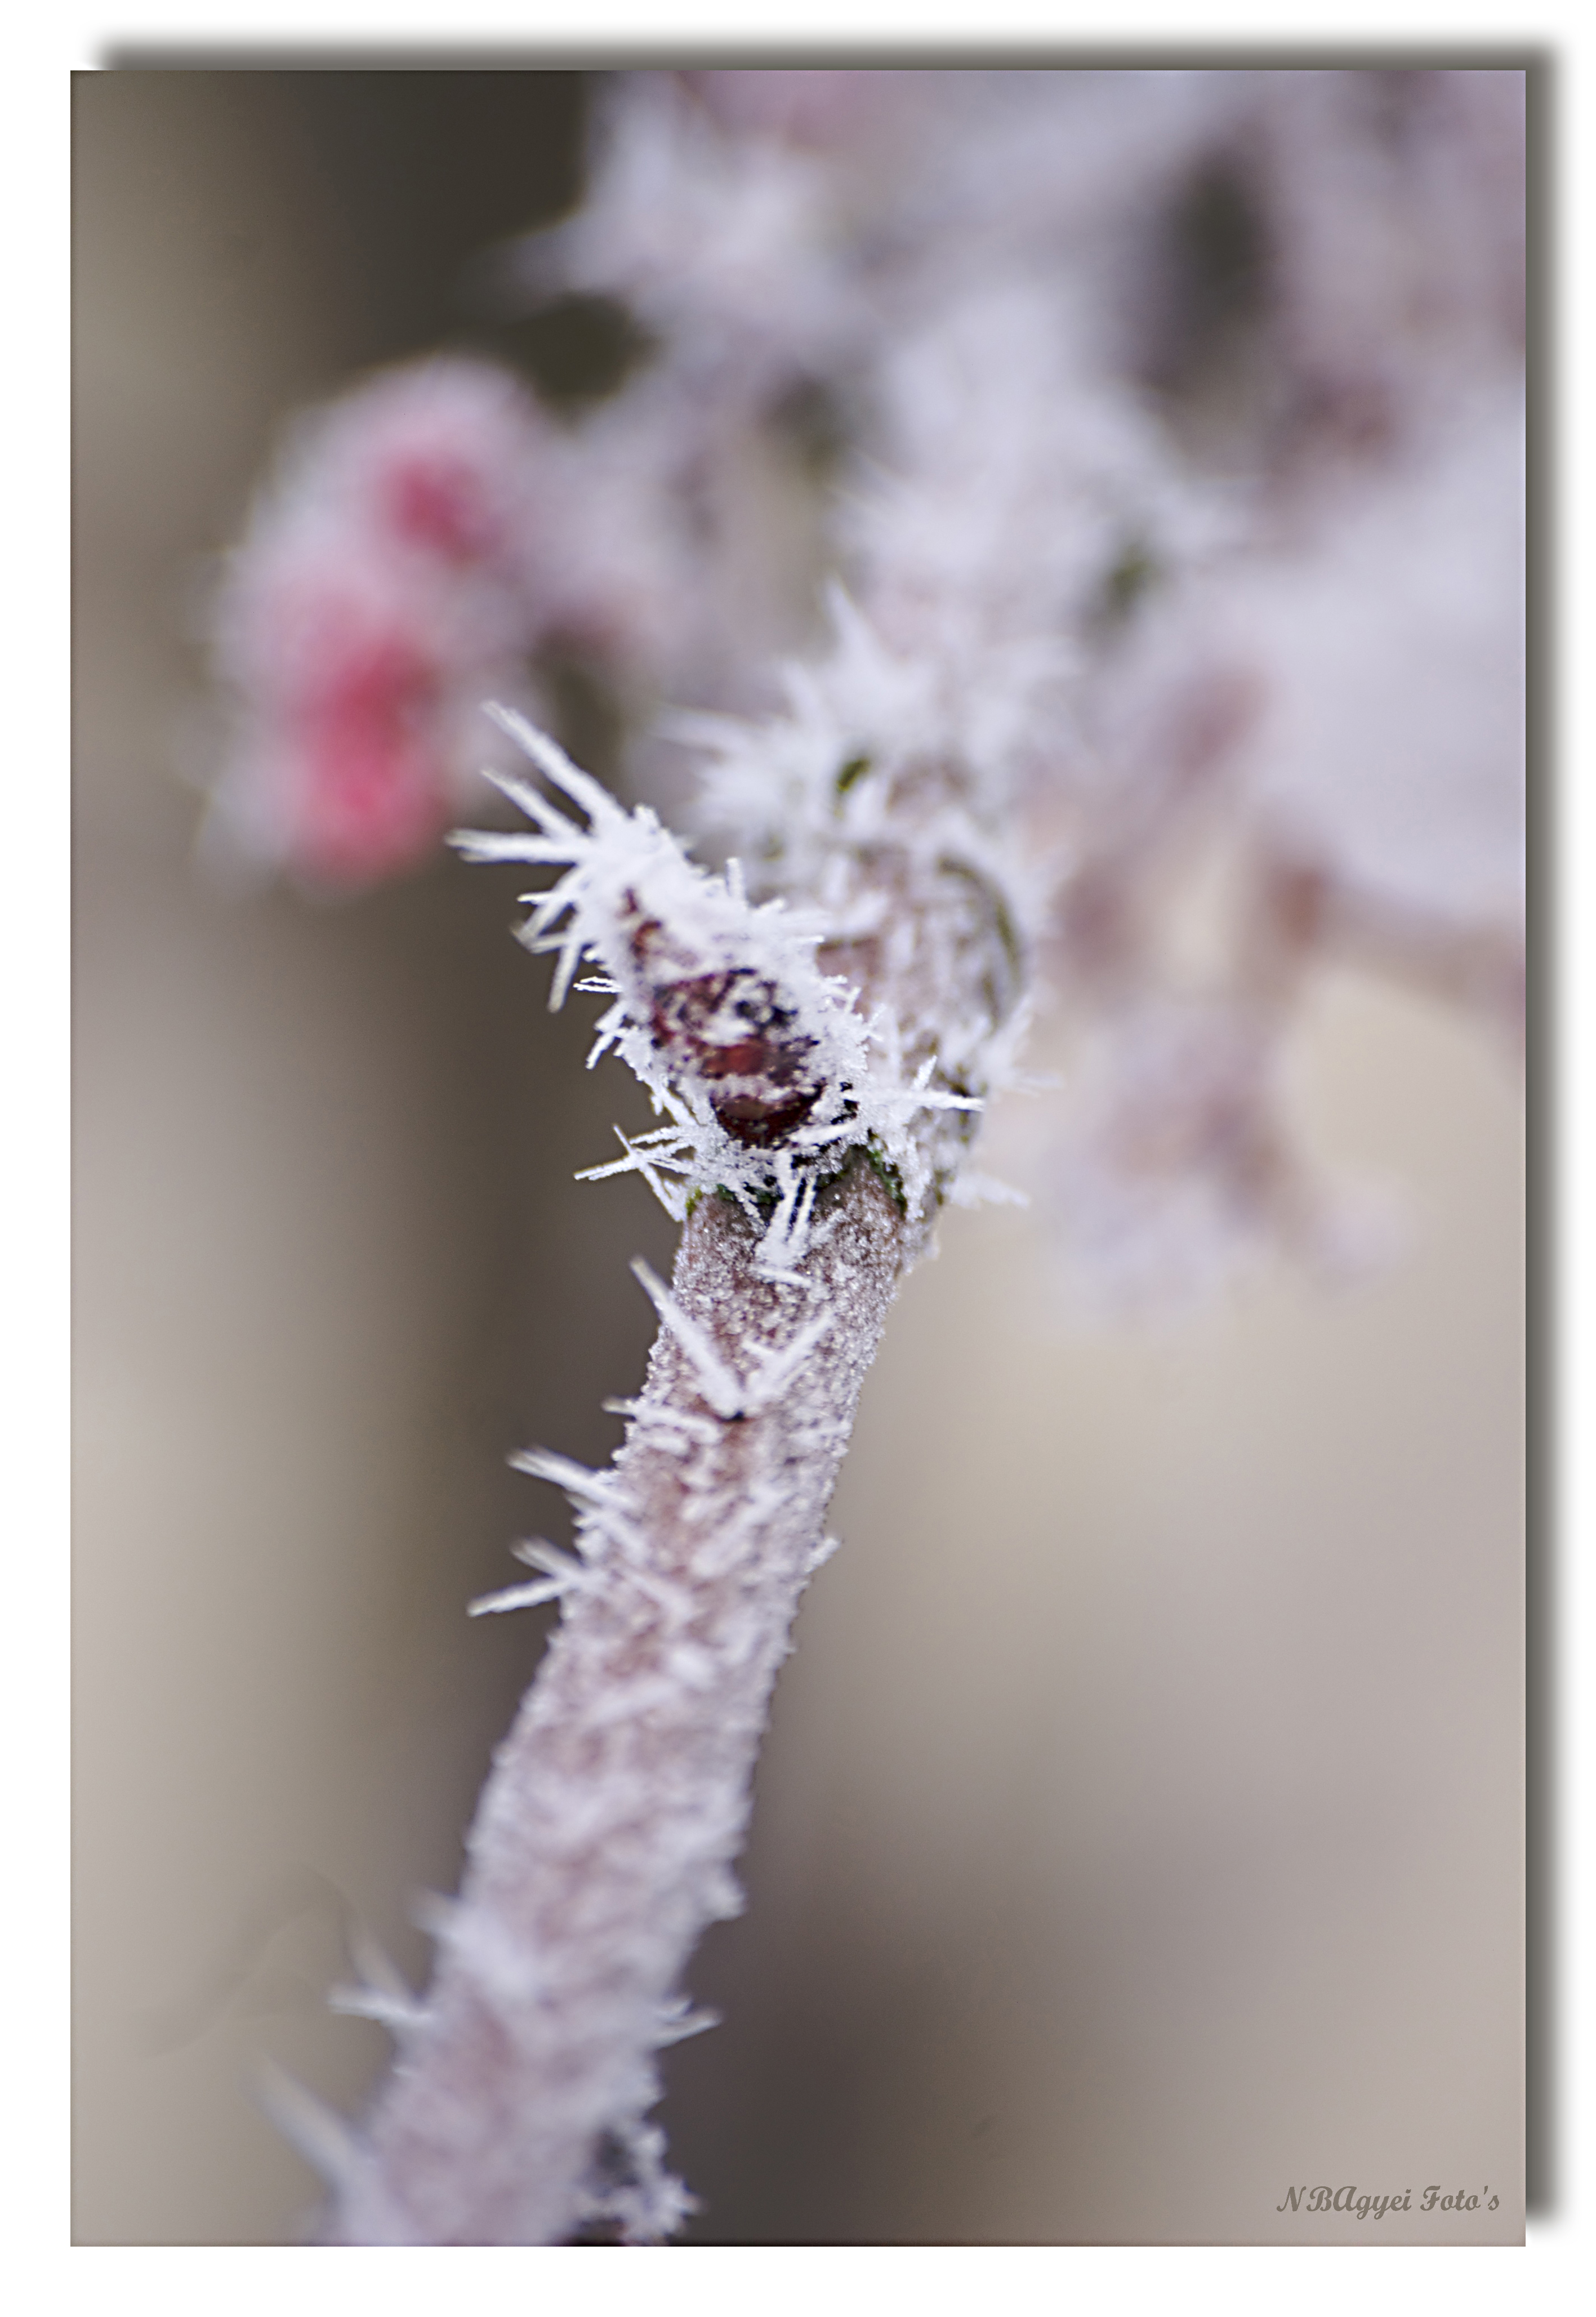
branch, blossom, winter, photography, stem, leaf, flower, petal, frost, macro, closeup, flora, twig, close up, sony, sigma, bud, a100, topseven, 70300ml